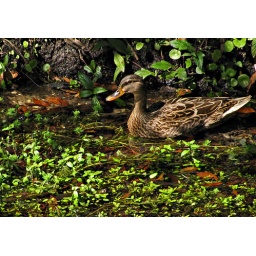
female mallard duck in creek